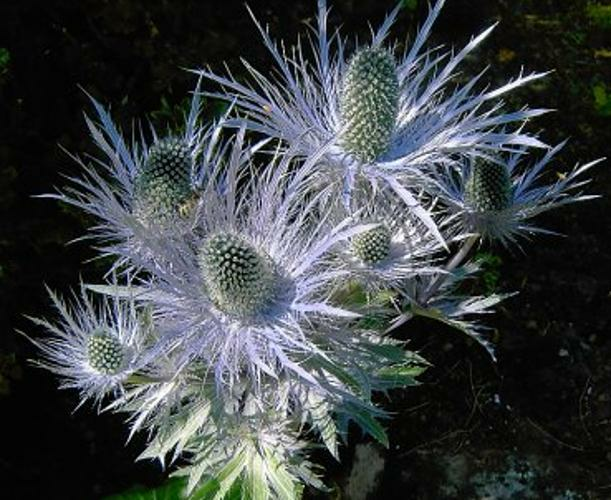
Flower: alpine sea holly